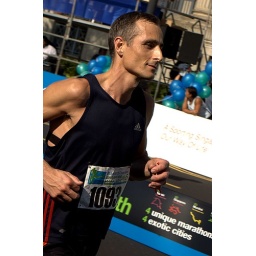
man in black running